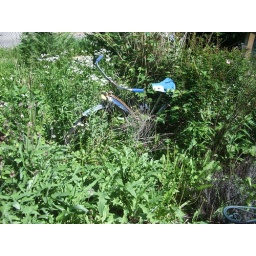
bike in the grass